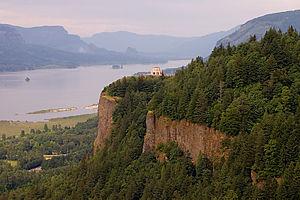
La gorge du Columbia ou les gorges du Columbia, est un canyon du fleuve Columbia, dans la région Nord-Ouest Pacifique des États-Unis.
Le Columbia est un fleuve circulant du Canada aux États-Unis avant de se jeter dans l'océan Pacifique.
L'histoire des pionniers d'Oregon couvre la période de 1806 à 1890 de l'histoire d'Oregon. Les pionniers et trappeurs, principalement de descendance européenne, ont voyagé vers l'ouest en Amérique du Nord pour explorer et s'établir à l'ouest des montagnes Rocheuses et au nord de la Californie. Certains voyagèrent aussi en bateau par l'océan Pacifique, soit directement depuis le cap Horn, soit en faisant escale au Panama. La période commence avec l'exploration du bas Columbia par Robert Gray, qui lui donnera le nom de son navire Columbia Rediviva, et George Vancouver en 1792. Elle continuera avec l'expédition Lewis et Clark dans l'Oregon Country, et jusqu'en 1890 lorsque les voies ferrées et les centres urbains en firent un état plus stable.